Josh Cody

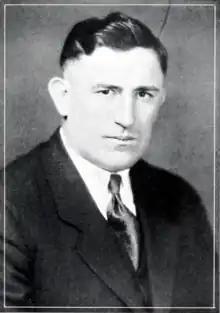
Cody at Clemson in 1931

Joshua Crittenden Cody (June 11, 1892 – June 17, 1961) was an American college athlete, head coach, and athletics director. "Josh" Cody was a native of Tennessee and an alumnus of Vanderbilt University, where he earned 13 letters playing several sports.